Willamette Valley flood of 1996

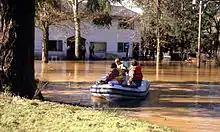
People using inflatable rafts as a means of transportation

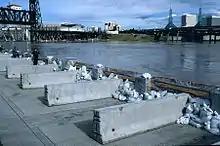
Temporary barriers and sandbags holding plywood panels in place at the seawall in downtown Portland

The Willamette River, which flows through downtown Portland, crested at , some above flood stage. The river came within inches of flowing over its seawall and flooding a large portion of Portland's downtown Tom McCall Waterfront Park. A major sandbagging effort involving civilians as well as the Oregon National Guard was launched throughout downtown Portland and was maintained until the floodwaters began to recede on February 9. At least five rivers in Oregon crested at all-time highs during the floods.